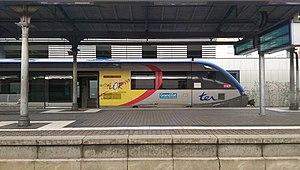
L'autorail X 73912 de la SNCF, en livrée Métrolor, attend le départ de la gare centrale de Trèves (Trier Hbf) en Allemagne, pour retourner à Metz en empruntant la ligne de la Haute-Moselle (Obermoselstrecke) et puis la ligne vers Thionville.
La ligne de Thionville à Apach est une ligne de chemin de fer française longue de 22 kilomètres qui suit la vallée de la Moselle sur sa rive droite de Thionville à Apach, à la frontière franco-allemande, en région Lorraine. Elle se poursuit en direction de Trèves à travers le land de Rhénanie-Palatinat par la ligne 3010 de Coblence à Perl-Frontière. Elle constitue la ligne 178 000 du réseau ferré national.